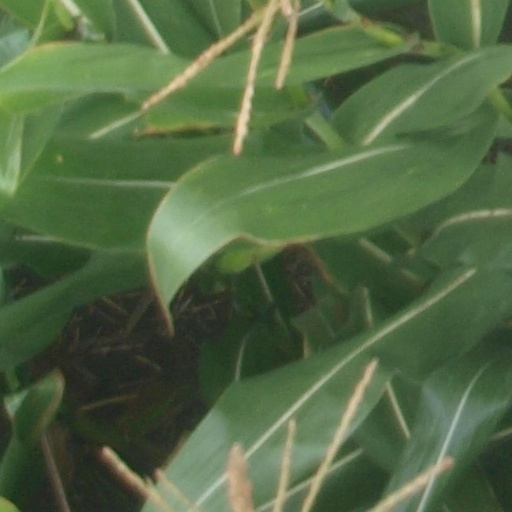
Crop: maize; corn